University of London Air Squadron

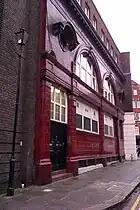
Brompton Road Station Front

After the war in 1946 the University Air Squadrons reverted to their pre-war organization with ULAS reforming at RAF Biggin Hill with de Havilland Tiger Moths. In 1947 the squadron moved to Fairoaks and relocated its town headquarters to 48 Prince's Gardens. After its move to RAF Booker in 1950 ULAS was the sixth unit to equip with de Havilland Chipmunks and maintained the air frames through its moves to RAF Kenley in 1954, RAF Biggin Hill in 1957 and the grass airfield at RAF White Waltham in 1959 until 1973 when, after relocating RAF Abingdon, it was the first unit in the RAF to reequip with the Scottish Aviation Bulldog. In this year the squadron had over 200 members, just over half of whom were receiving flying training. The unit relocated to RAF Benson on 30 June 1992 and in 1999 to at RAF Wyton in Cambridgeshire. 1999 also marked the introduction of the Grob Tutor T1 into RAF service with ULAS again being the first to take delivery of a new type.